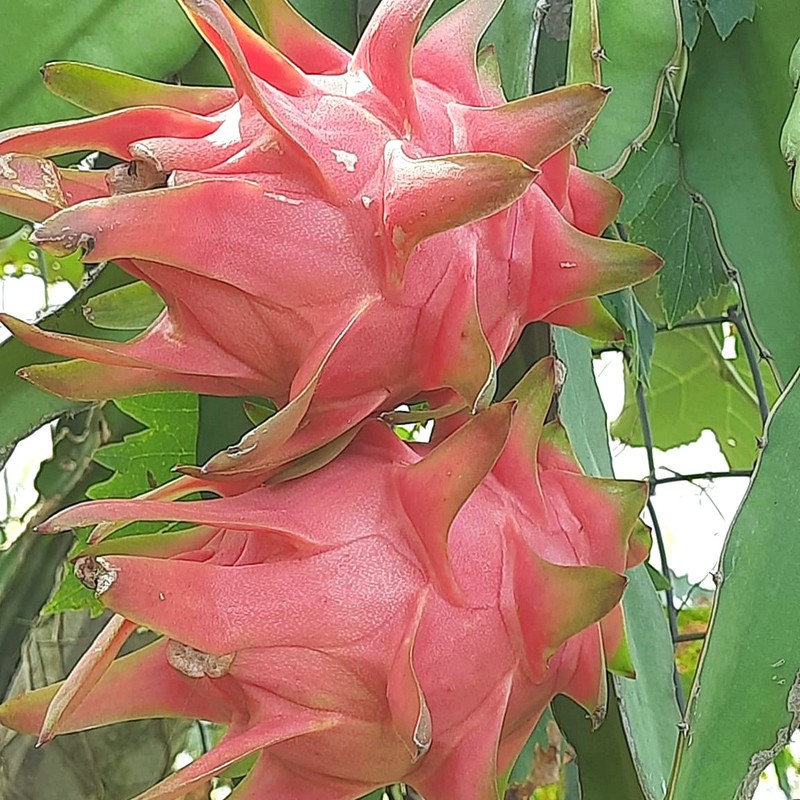
Label: Fresh Dragon Fruit